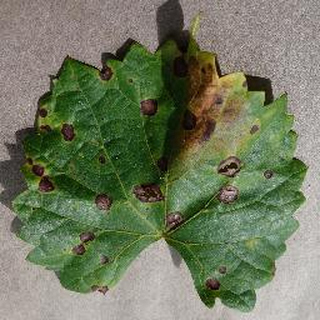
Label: grape_black_rot